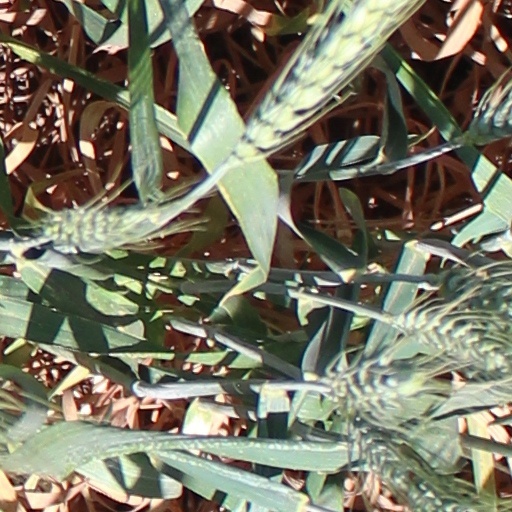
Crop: wheat